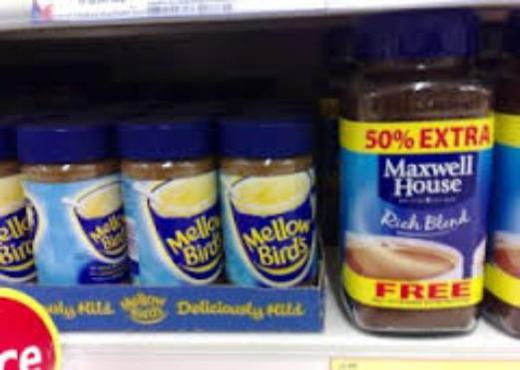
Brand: mellow bird's
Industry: Food